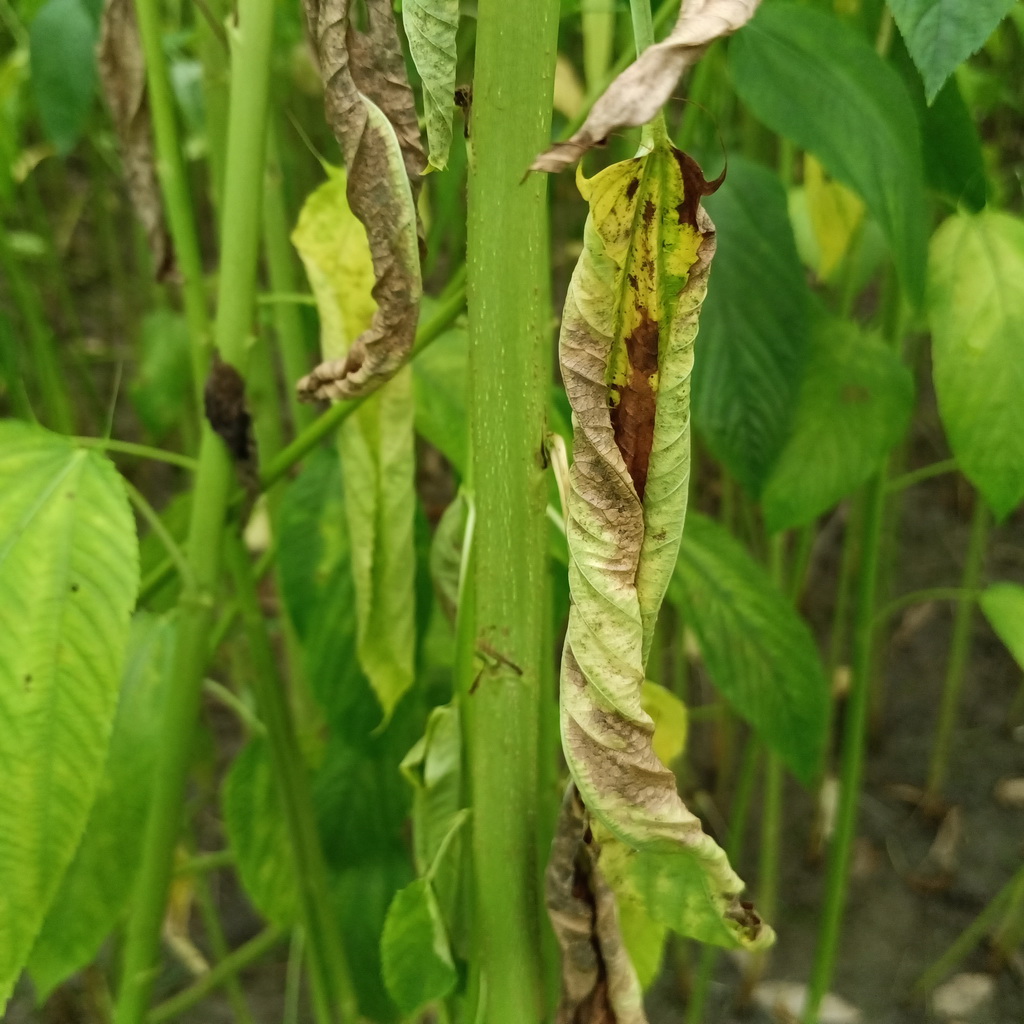
Label: Dieback